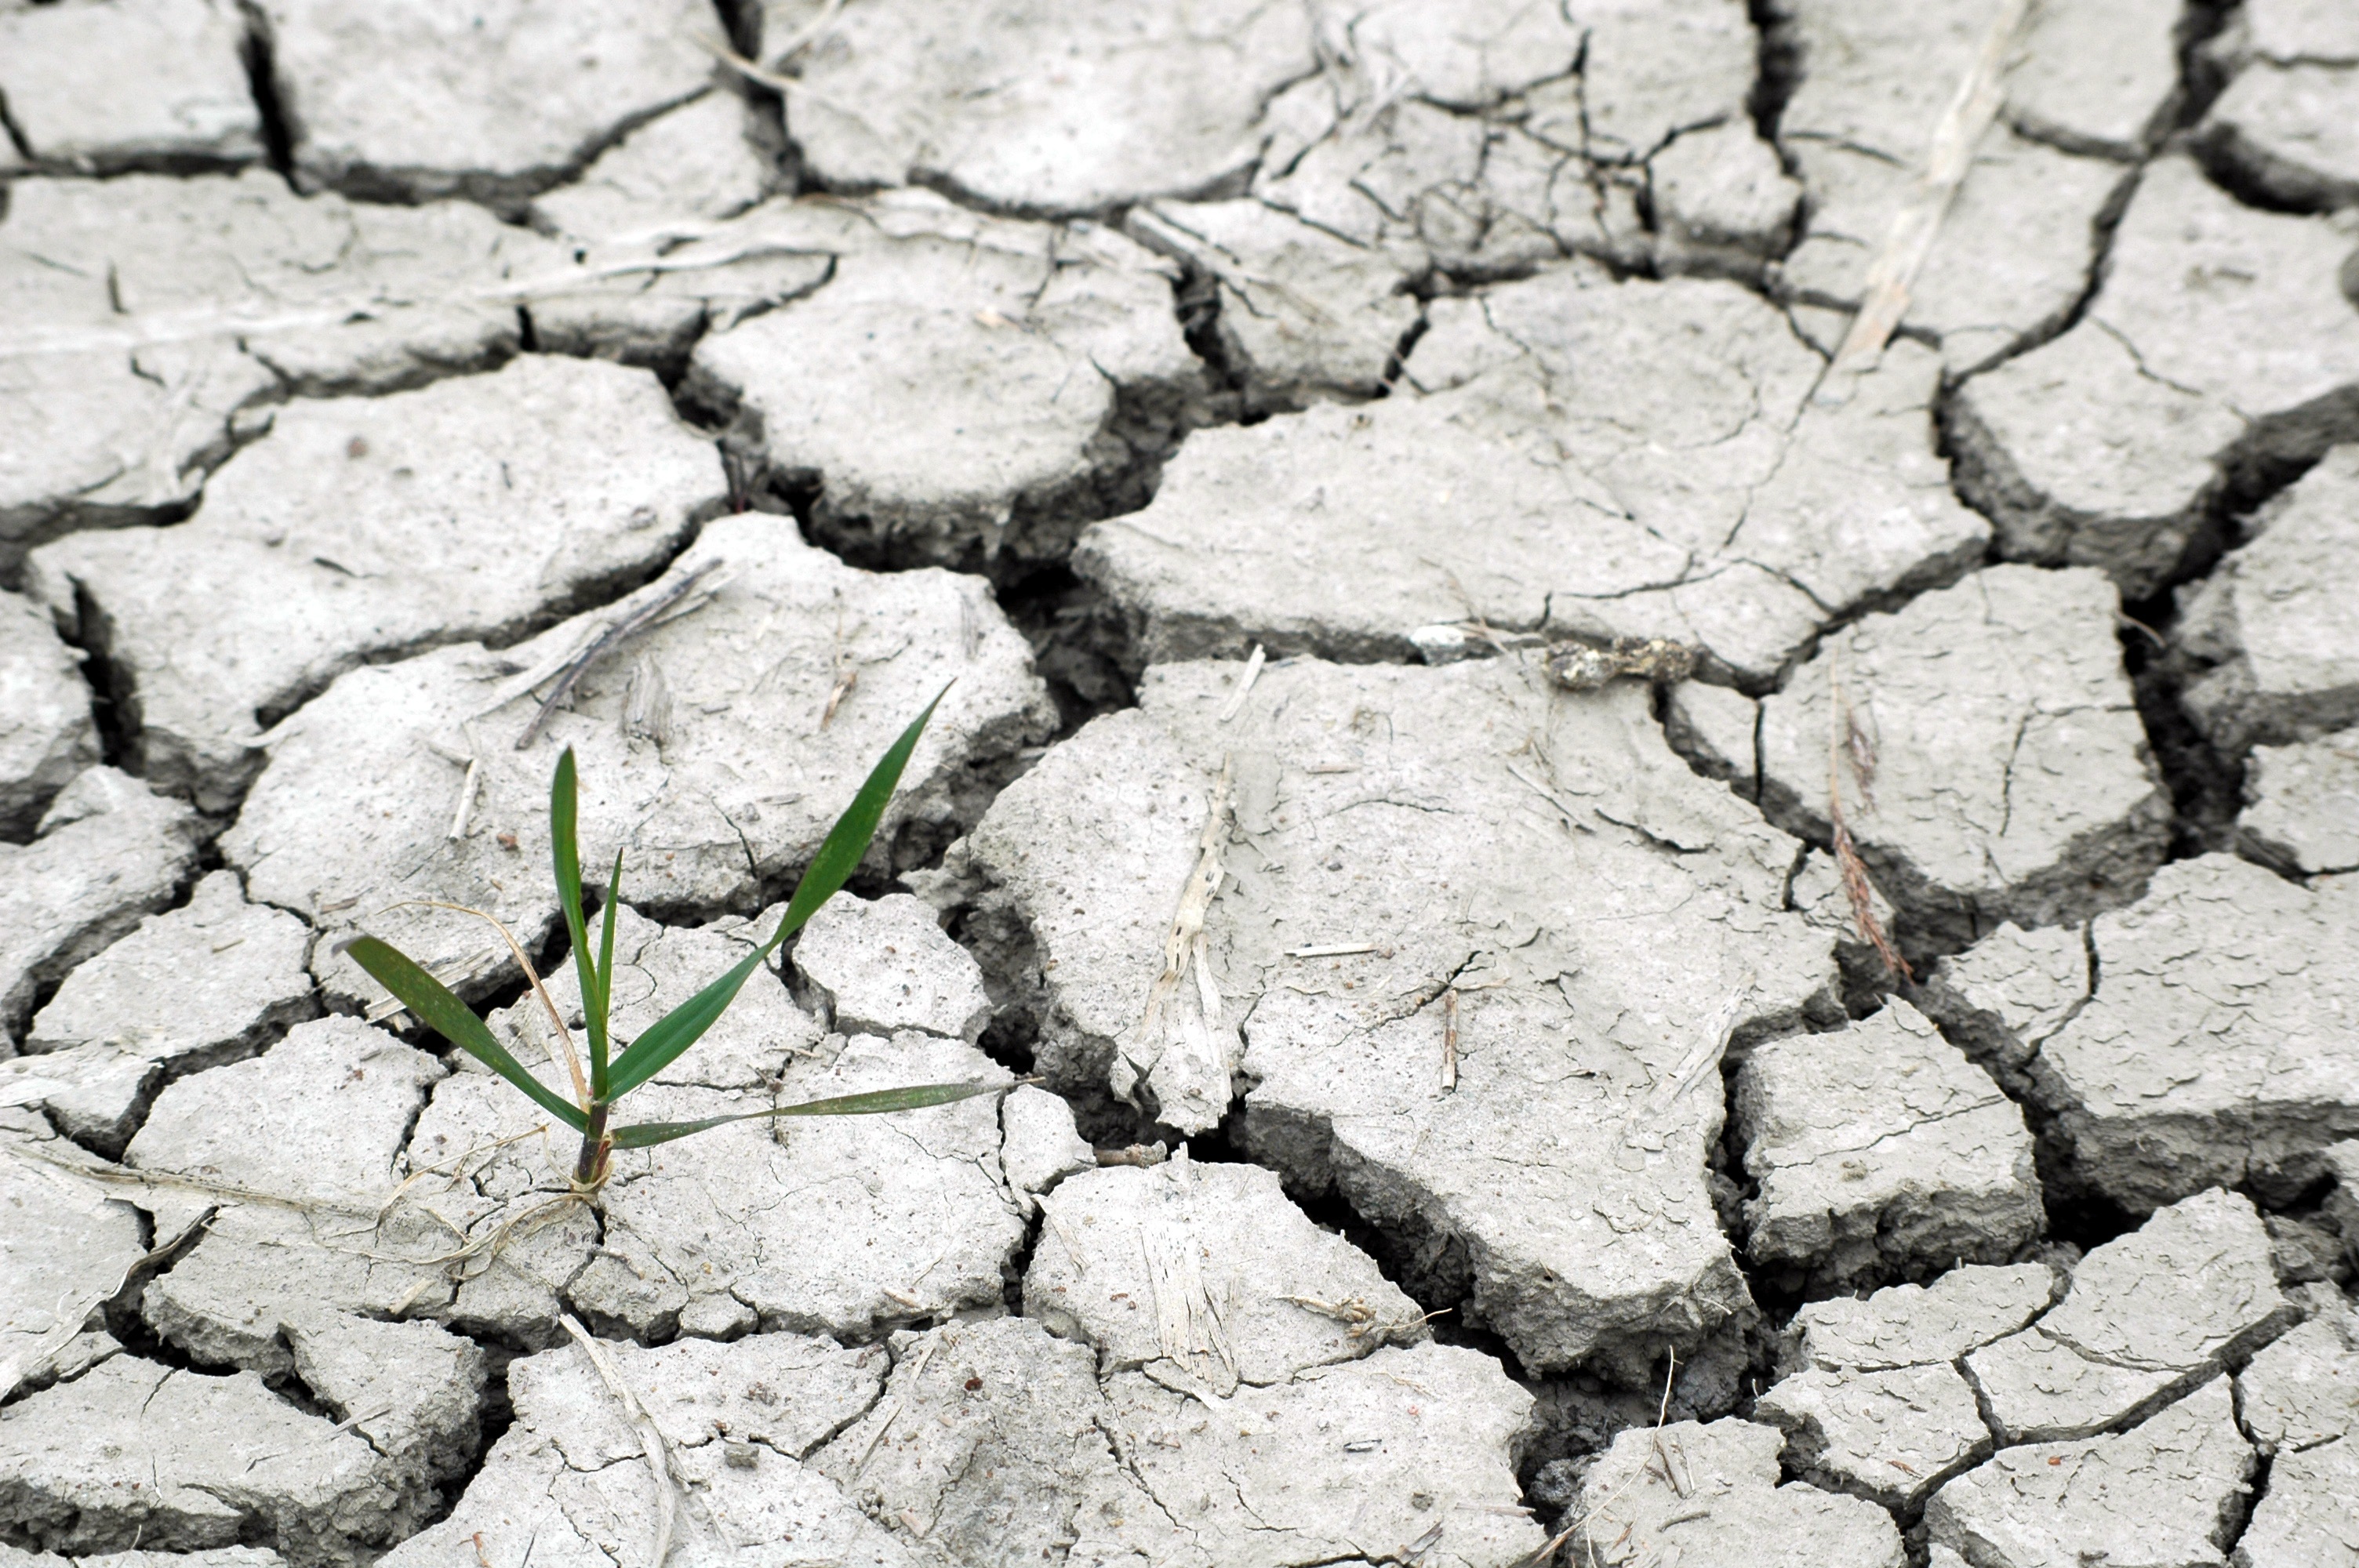
black and white, wall, country, asphalt, environment, live, soil, human, stone wall, monochrome, ecology, rubble, earth, disaster, conservation, event, protection, protect, policy, drought, we, worldwide, forward, nature conservation, environmental protection, you and me, responsibility, climate change, road surface, plantlets in the drought